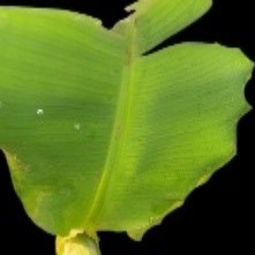
Label: Healthy